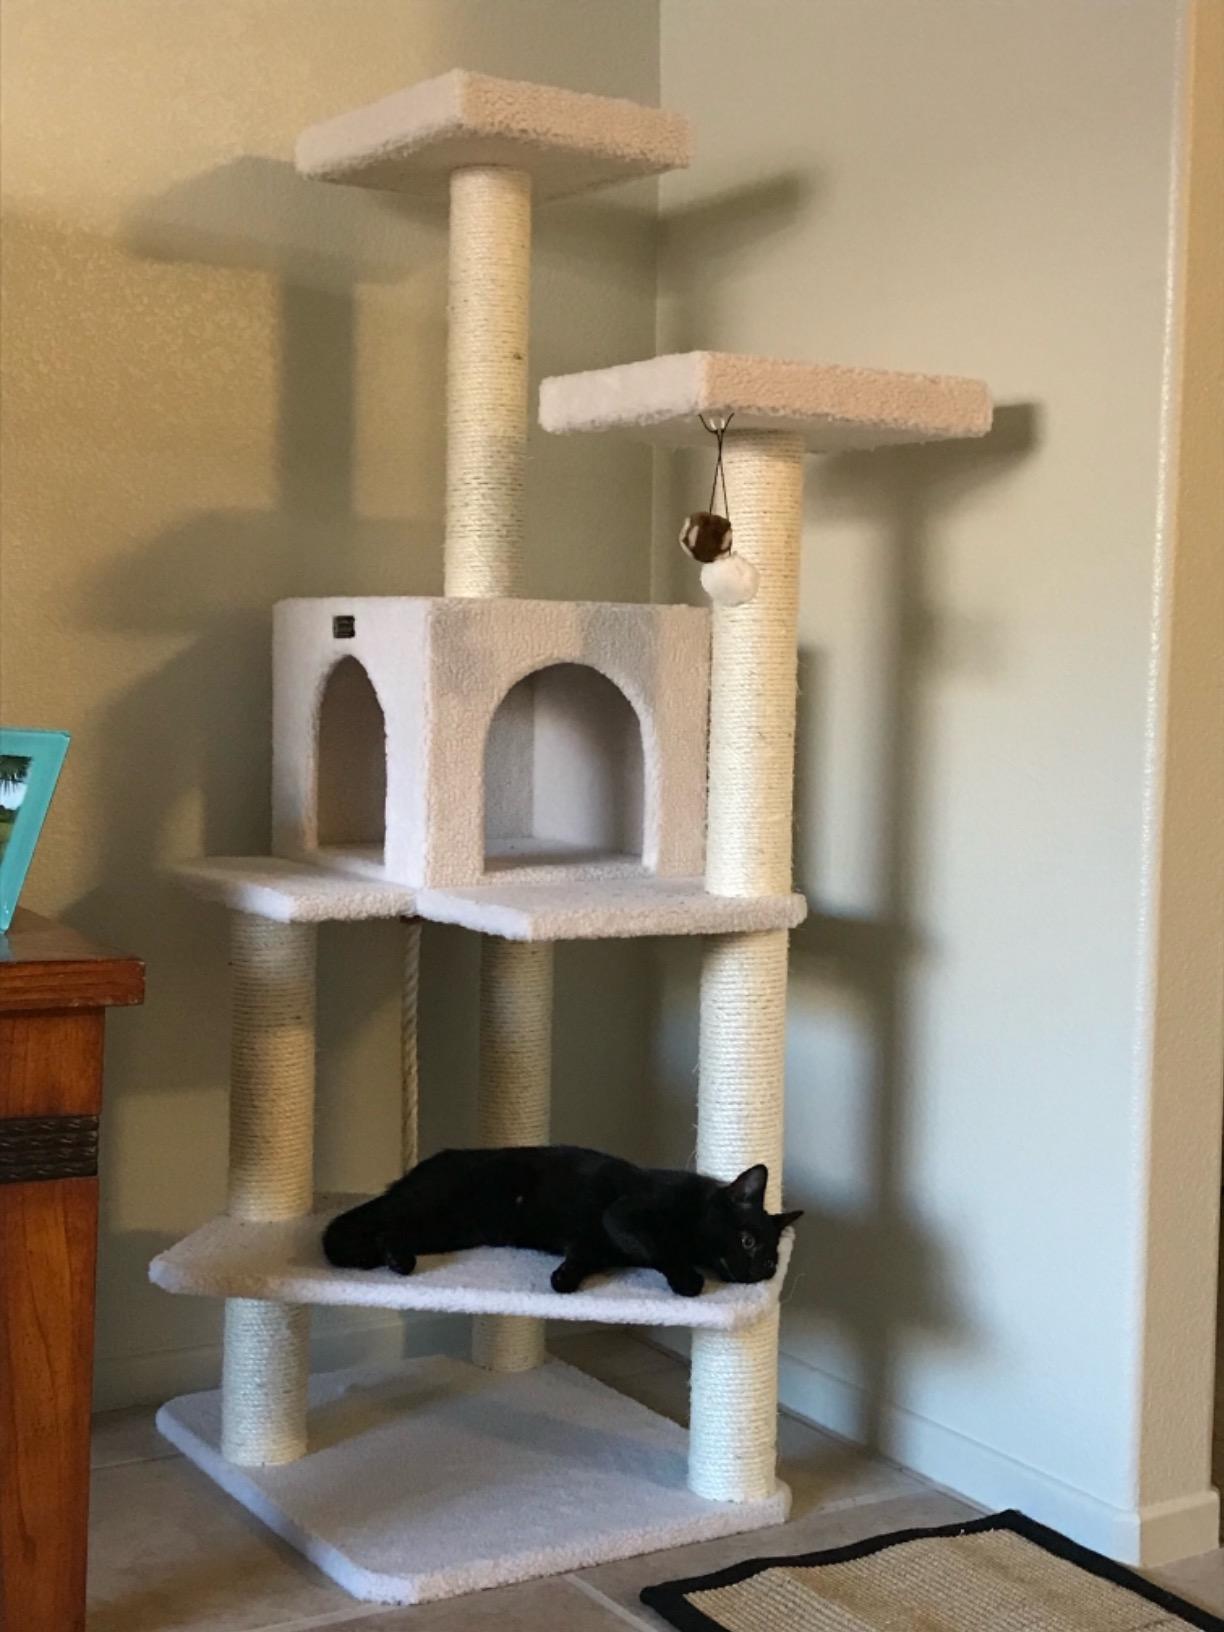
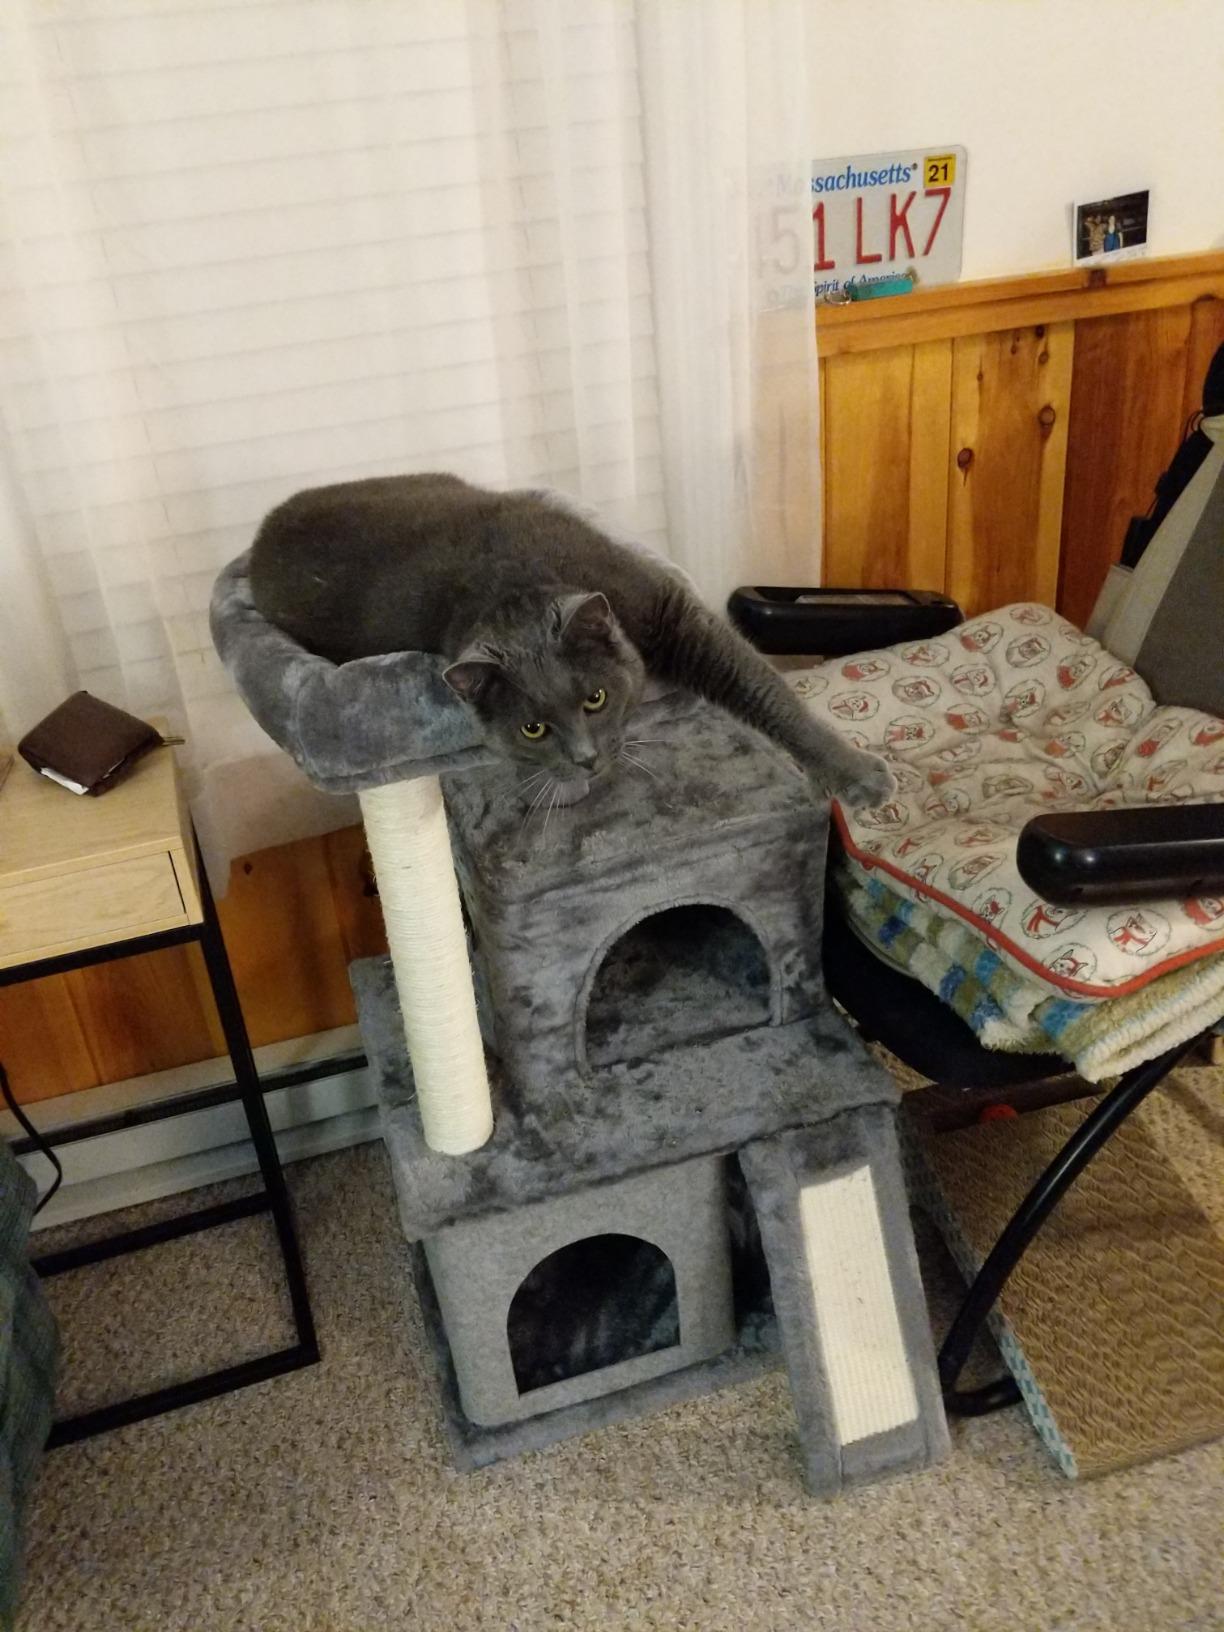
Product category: items_cat tree
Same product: no